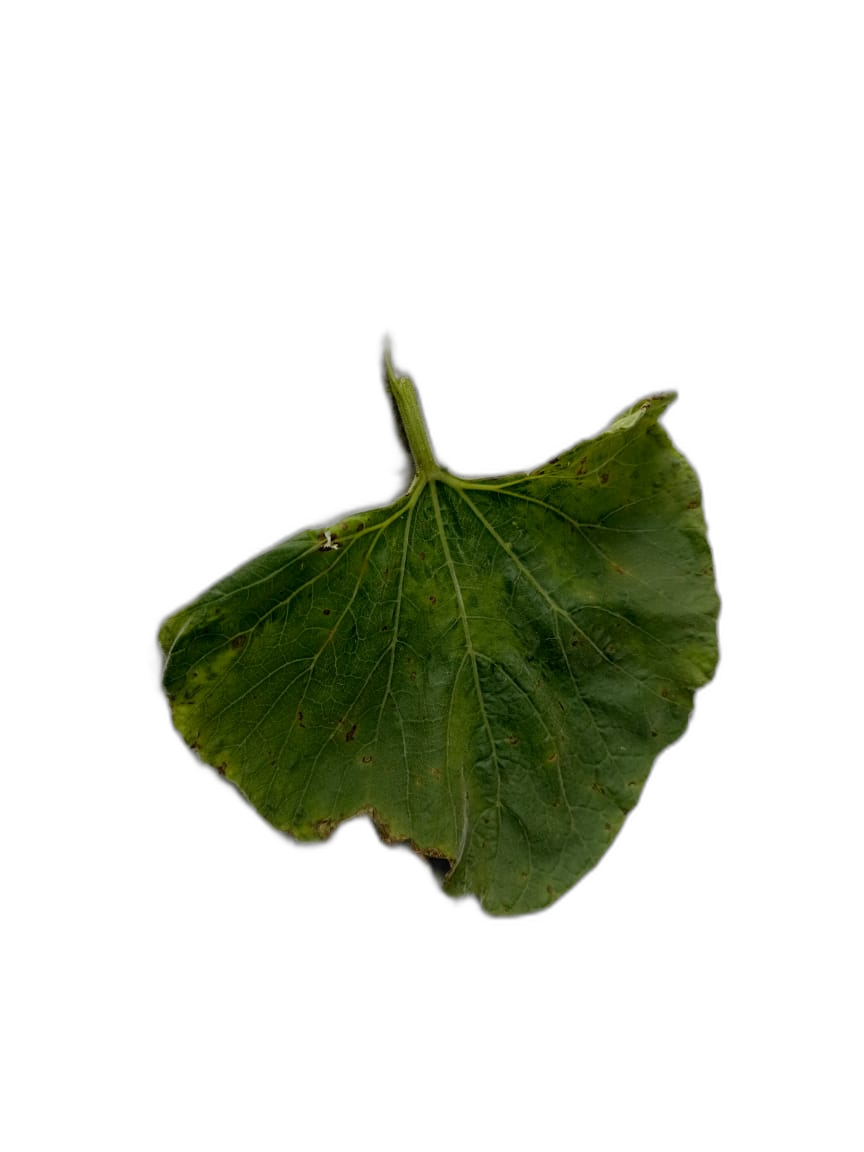
Crop: Bottle Gourd
Label: Mosaic_Virus